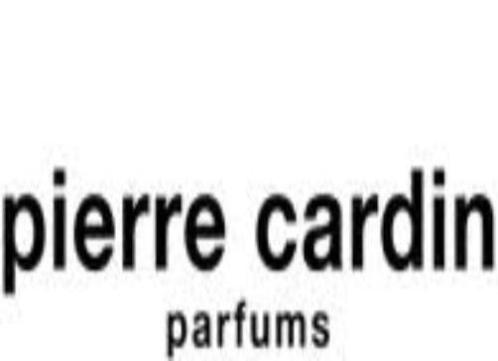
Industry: Clothes